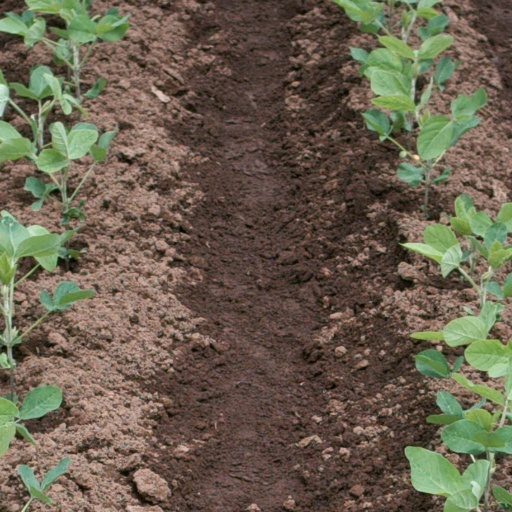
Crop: soybean